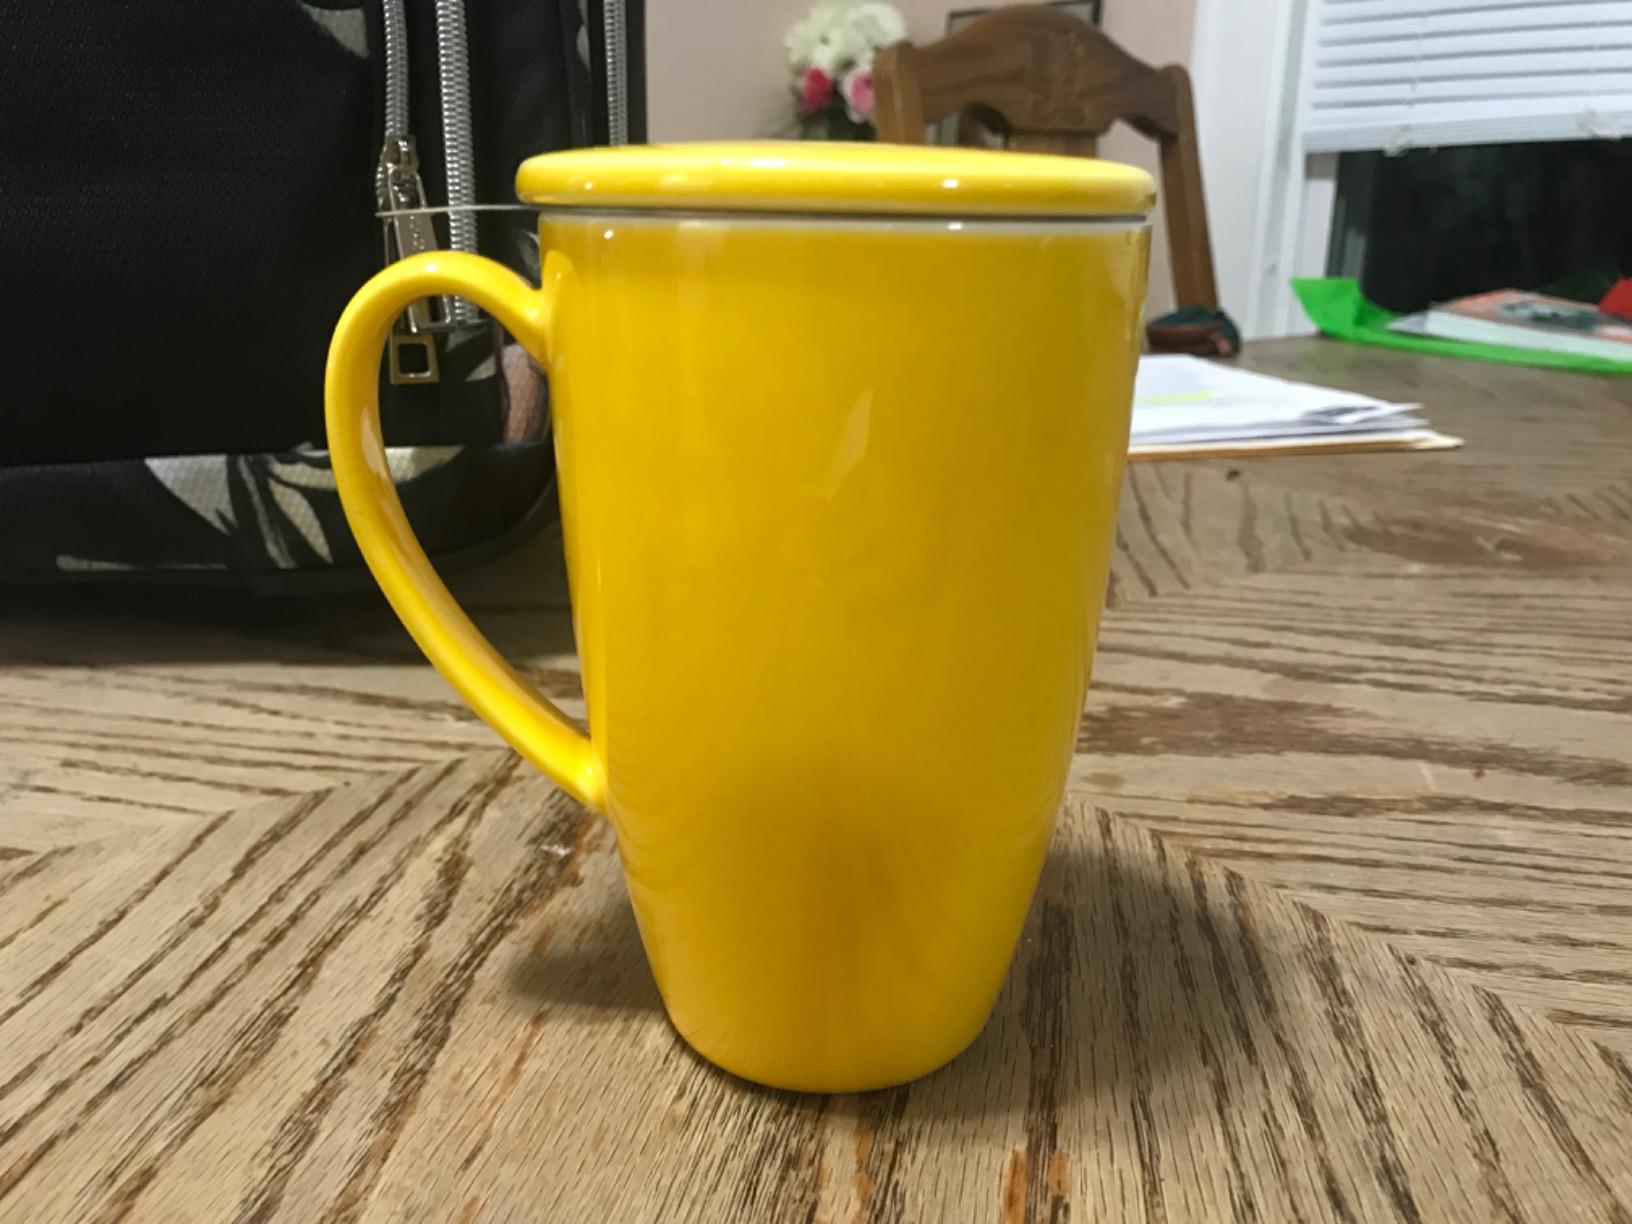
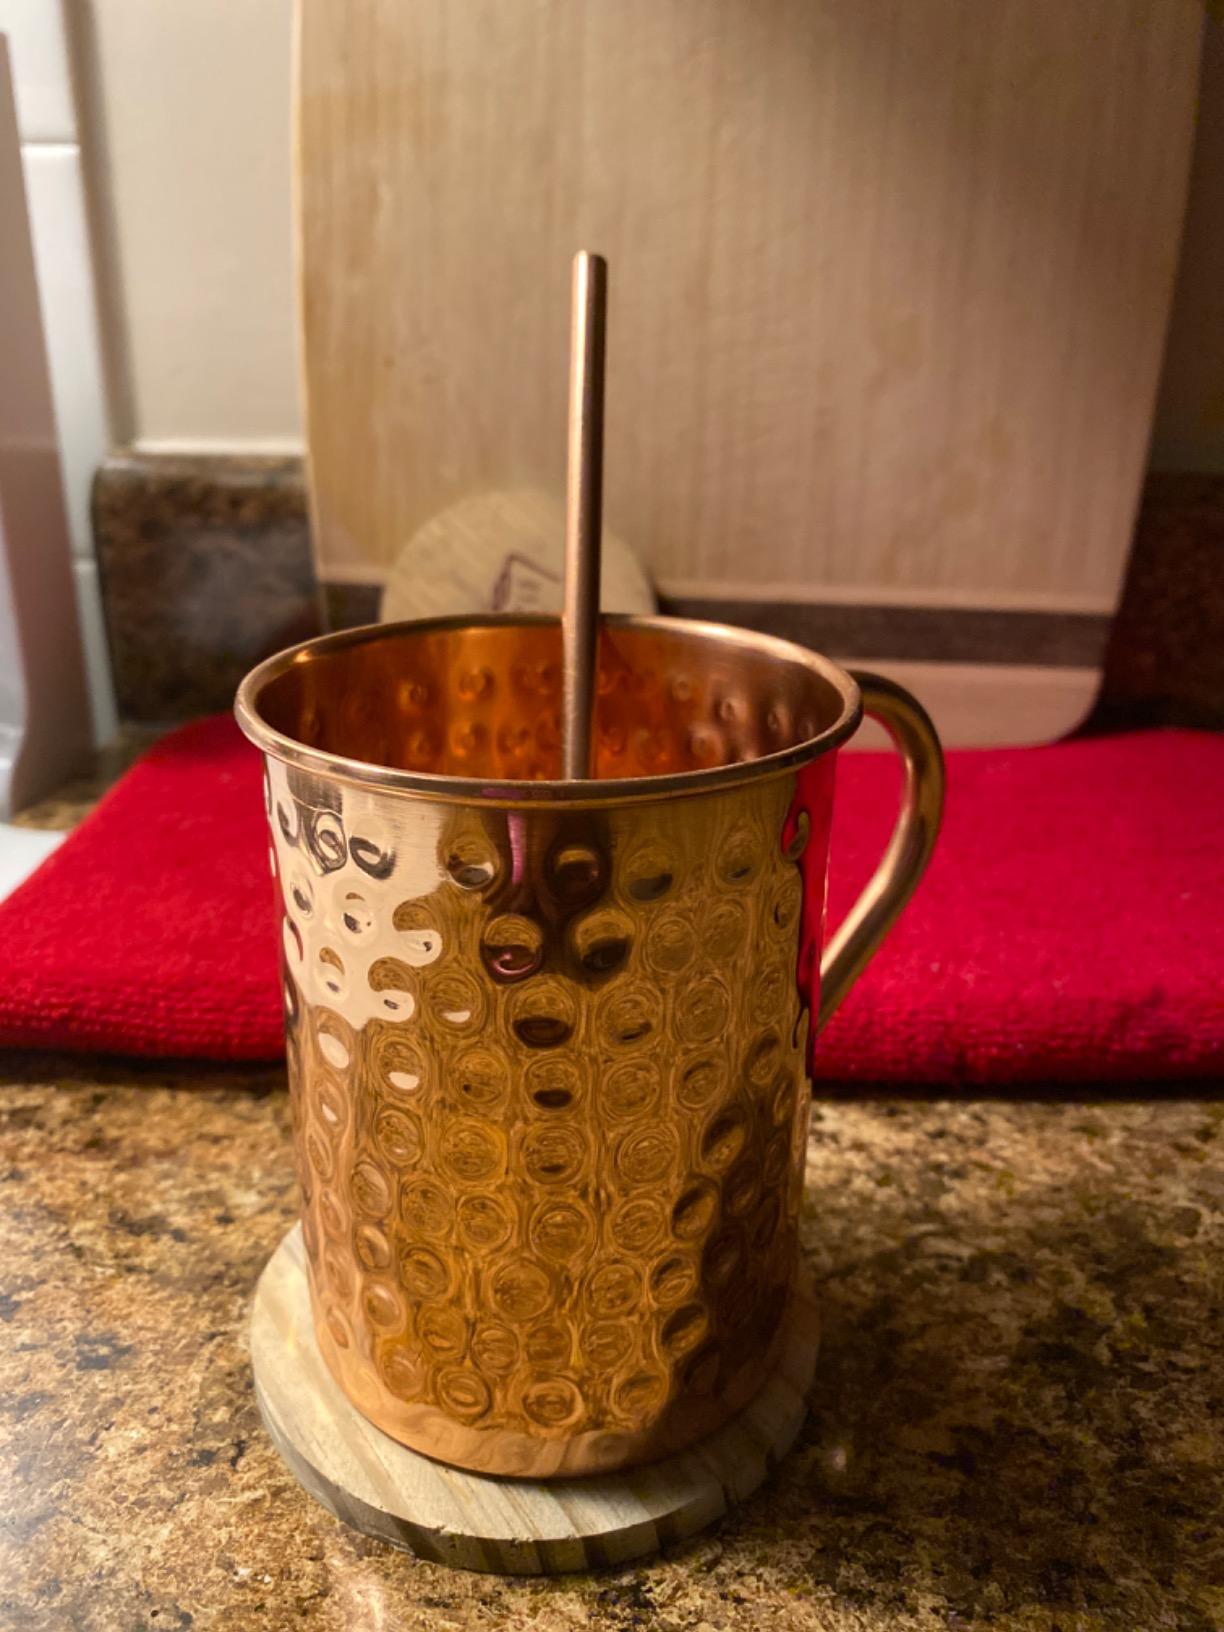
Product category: items_mug
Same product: no